Beirut

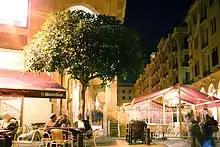
Cafés in downtown Beirut

Assessment of the demand for build-up space in the BCD has been done in reference to a number of macro-economic, demographic, and urban planning considerations at a time of marked need for new activity poles in the city, such as Souks, financial, cultural and recreational centers. The district's total area is , the majority of which is dedicated to residential space. The Beirut Central District contains over 60 gardens, squares and open spaces. These spaces comprise landscaped streets, gardens, historical squares, pedestrian areas and sea promenades thus totaling to an area of of open spaces.